Jalandhara

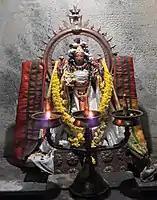
Shiva as Jalandharari (slayer of Jalandhara) with a chakra in his right hand

The devas were unhappy about their defeat, dejected at their being stripped of their authority. The divine sage, Narada, upon consulting with the devas, went to see Jalandhara. On being asked the purpose of his visit by Jalandhara, he described the beauty of Kailasha where Shiva lived, and that he wondered if any other place matched its beauty. In response, Jalandhara showed off his riches to Narada, who commented that he did not have the most beautiful woman as his wife. Narada then continued to describe Shiva's residence and also described to him about Parvati's beauty.